Tomahawk

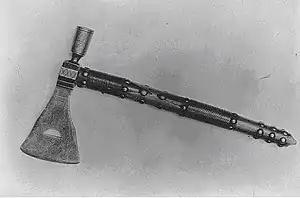
A pipe tomahawk dating to the early 19th century

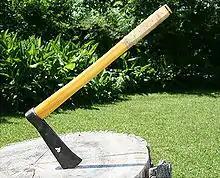
Traditional form tomahawk

According to Mike Haskew, the modern tomahawk shaft is usually less than in length, traditionally made of hickory, ash, or maple.